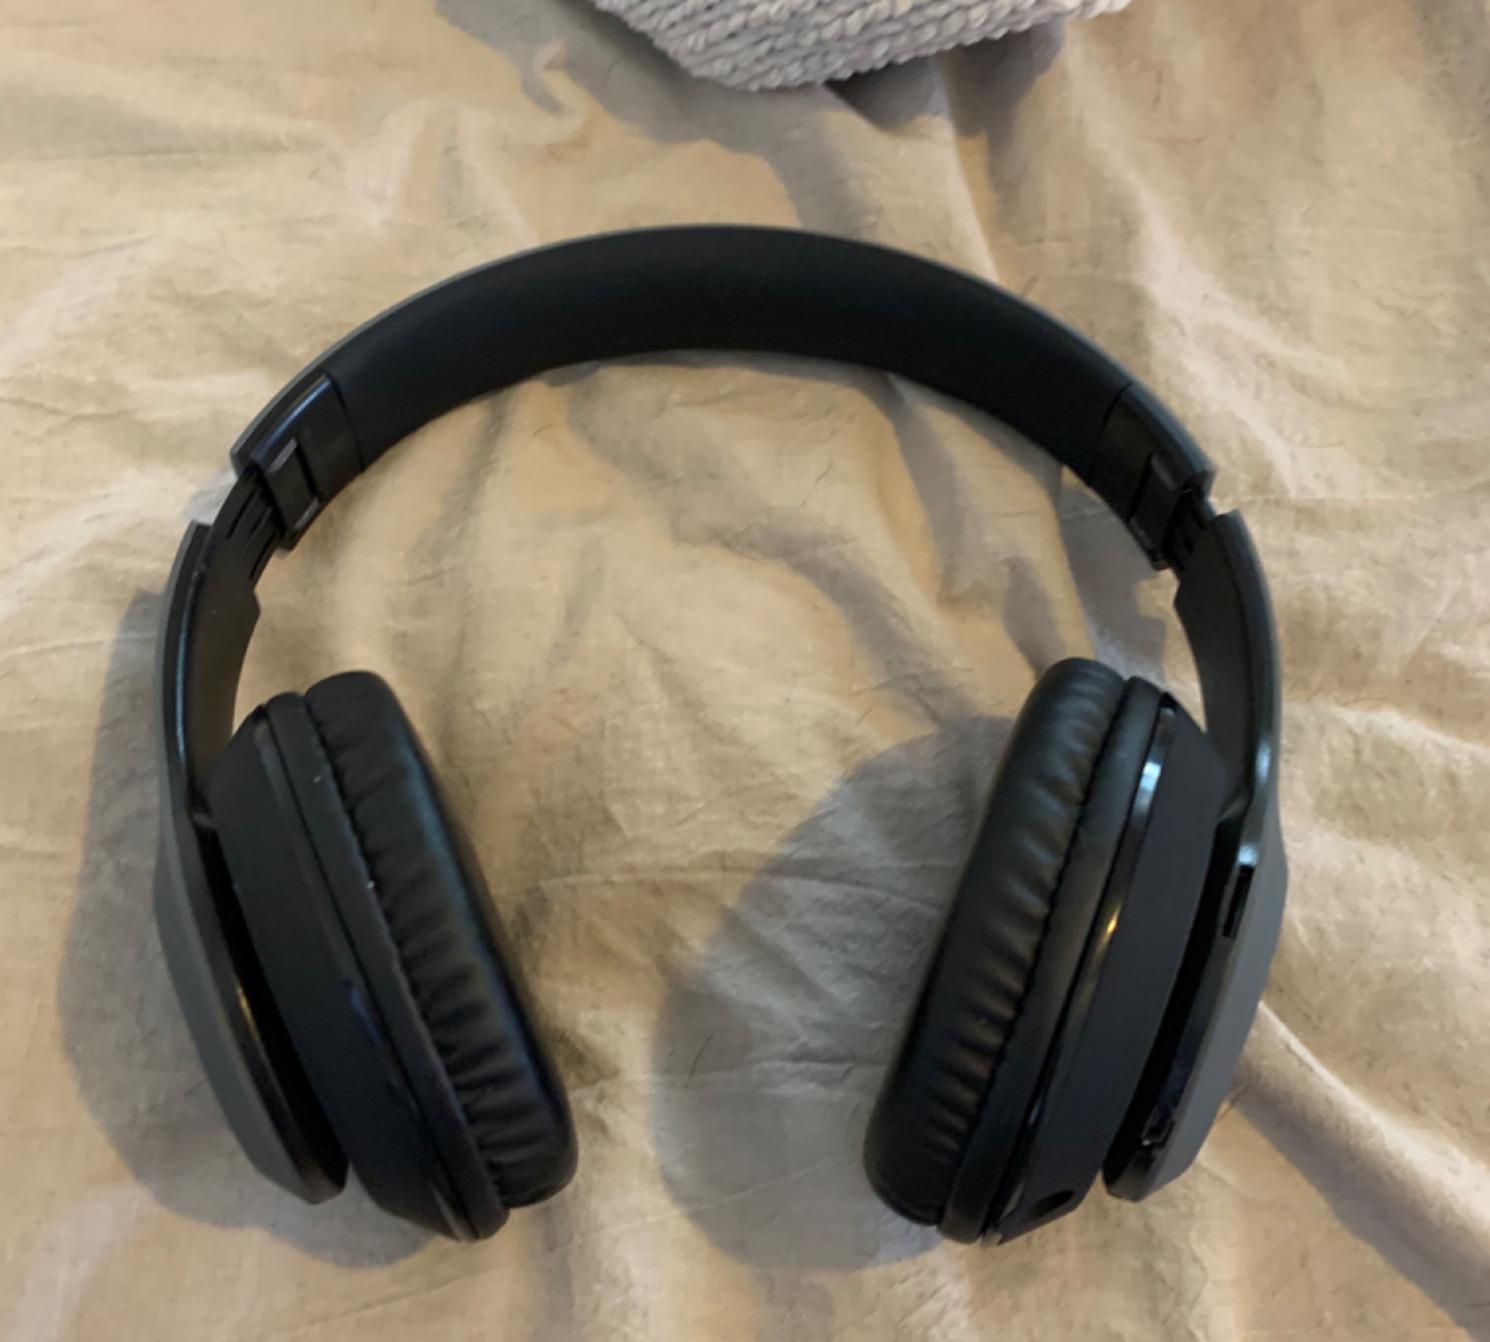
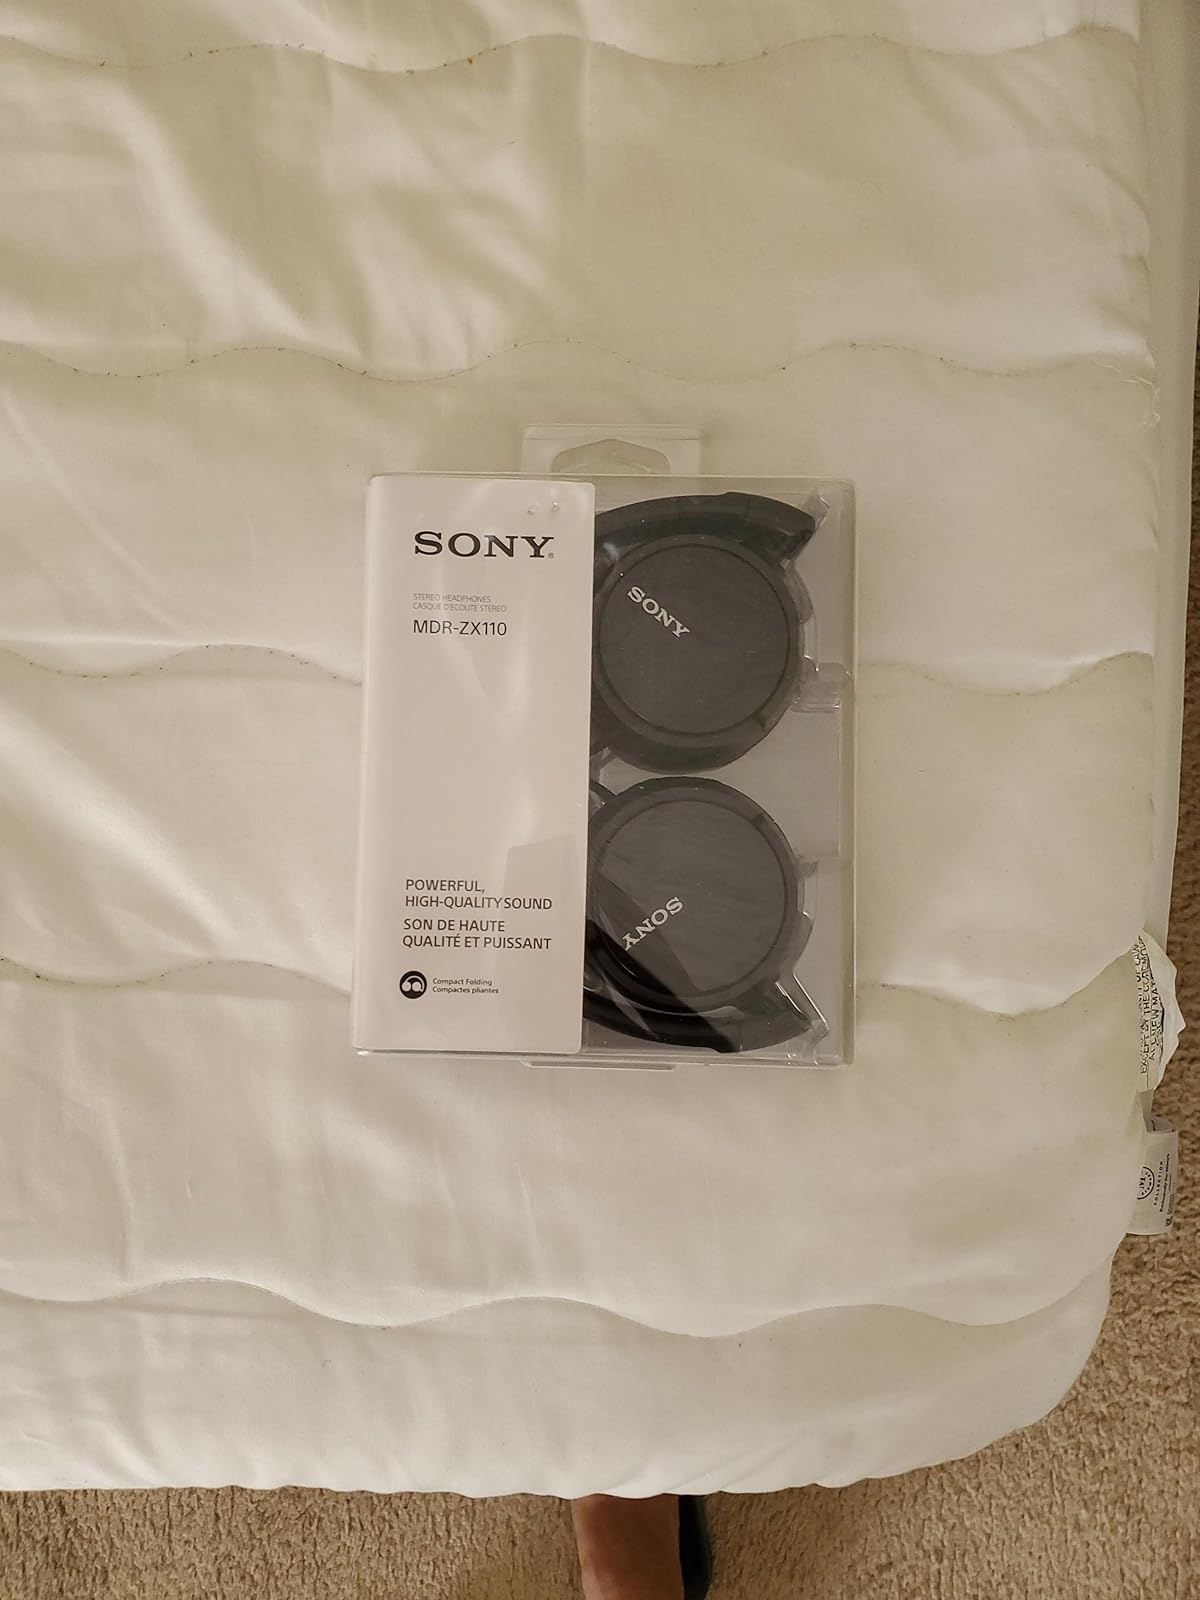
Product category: headphones
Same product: no